Riga Central Station

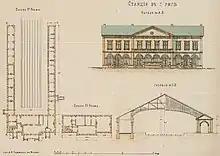
Architectural drawing from 1872 of the first station building.

The first railway station in Riga was constructed to serve as the western terminal station of the new railway line from Riga to Daugavpils which was financed by British contractors and led by British engineers. Construction of the station started in 1858, and the ceremony of laying the foundation stone on 21 May 1858 was attended by the Governor-General of the Baltic provinces Alexander Arkadyevich Suvorov. The station opened on 12 October 1861 along with the railway line, which connected Riga with Daugavpils and the Saint Petersburg–Warsaw railway line. The station building was designed by the architect Johann Felsko, and was a small building on two floors with two platforms and four tracks. In addition to railway facilities it also housed a telegraph office, a post office and a police station.